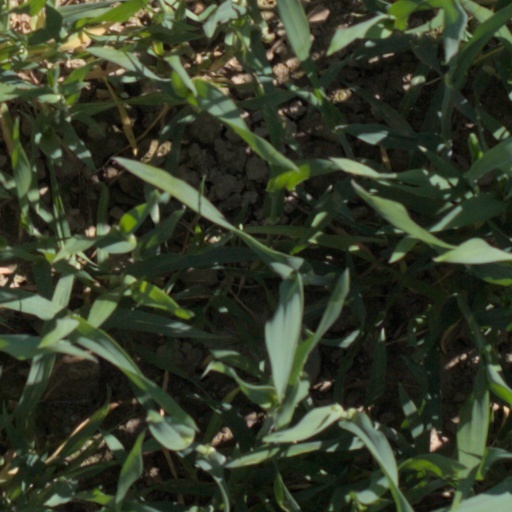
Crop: wheat